Falcon Heavy

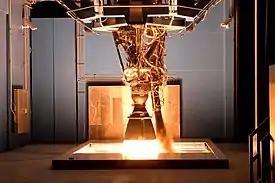
The Merlin 1D engine

The first stage is powered by three Falcon 9 derived cores, each equipped with nine Merlin 1D engines. The Falcon Heavy has a total sea-level thrust at liftoff of , from the 27 Merlin 1D engines, while thrust rises to as the craft climbs out of the atmosphere. The upper stage is powered by a single Merlin 1D engine modified for vacuum operation, with a thrust of , an expansion ratio of 117:1 and a nominal burn time of 397 seconds. At launch, the center core throttles to full power for a few seconds for additional thrust, then throttles down. This allows a longer burn time. After the side boosters separate, the center core throttles back up to maximum thrust. For added reliability of restart, the engine has dual redundant pyrophoric igniters (Triethylaluminium-Triethylborane) (TEA-TEB). The interstage, which connects the upper and lower stage for Falcon 9, is a carbon fiber aluminum core composite structure. Stage separation occurs via reusable separation collets and a pneumatic pusher system. The Falcon 9 tank walls and domes are made from Aluminum–lithium alloy. SpaceX uses an all-friction stir welded tank. The second stage tank of Falcon 9 is simply a shorter version of the first stage tank and uses most of the same tooling, material, and manufacturing techniques. This approach reduces manufacturing costs during vehicle production.